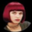
Label: woman